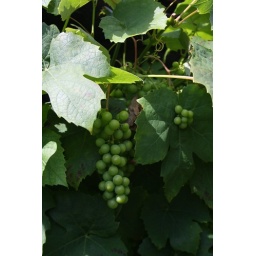
Grown against the wall of the barn in the sunken garden